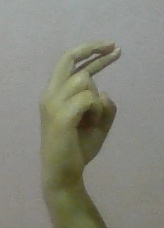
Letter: zay